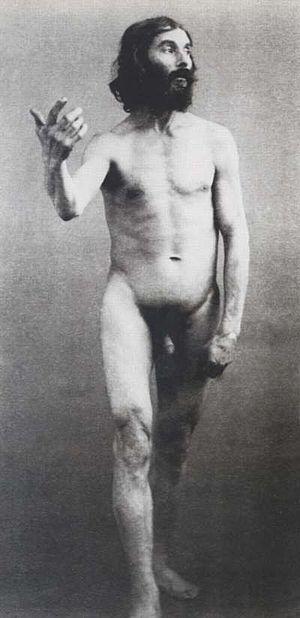
Saint Jean Baptiste est une des premières statues en bronze d'Auguste Rodin de 1878. Elle confirme son génie après L'Âge d'airain, et est exposée au musée d'Orsay et au musée Rodin de Paris.